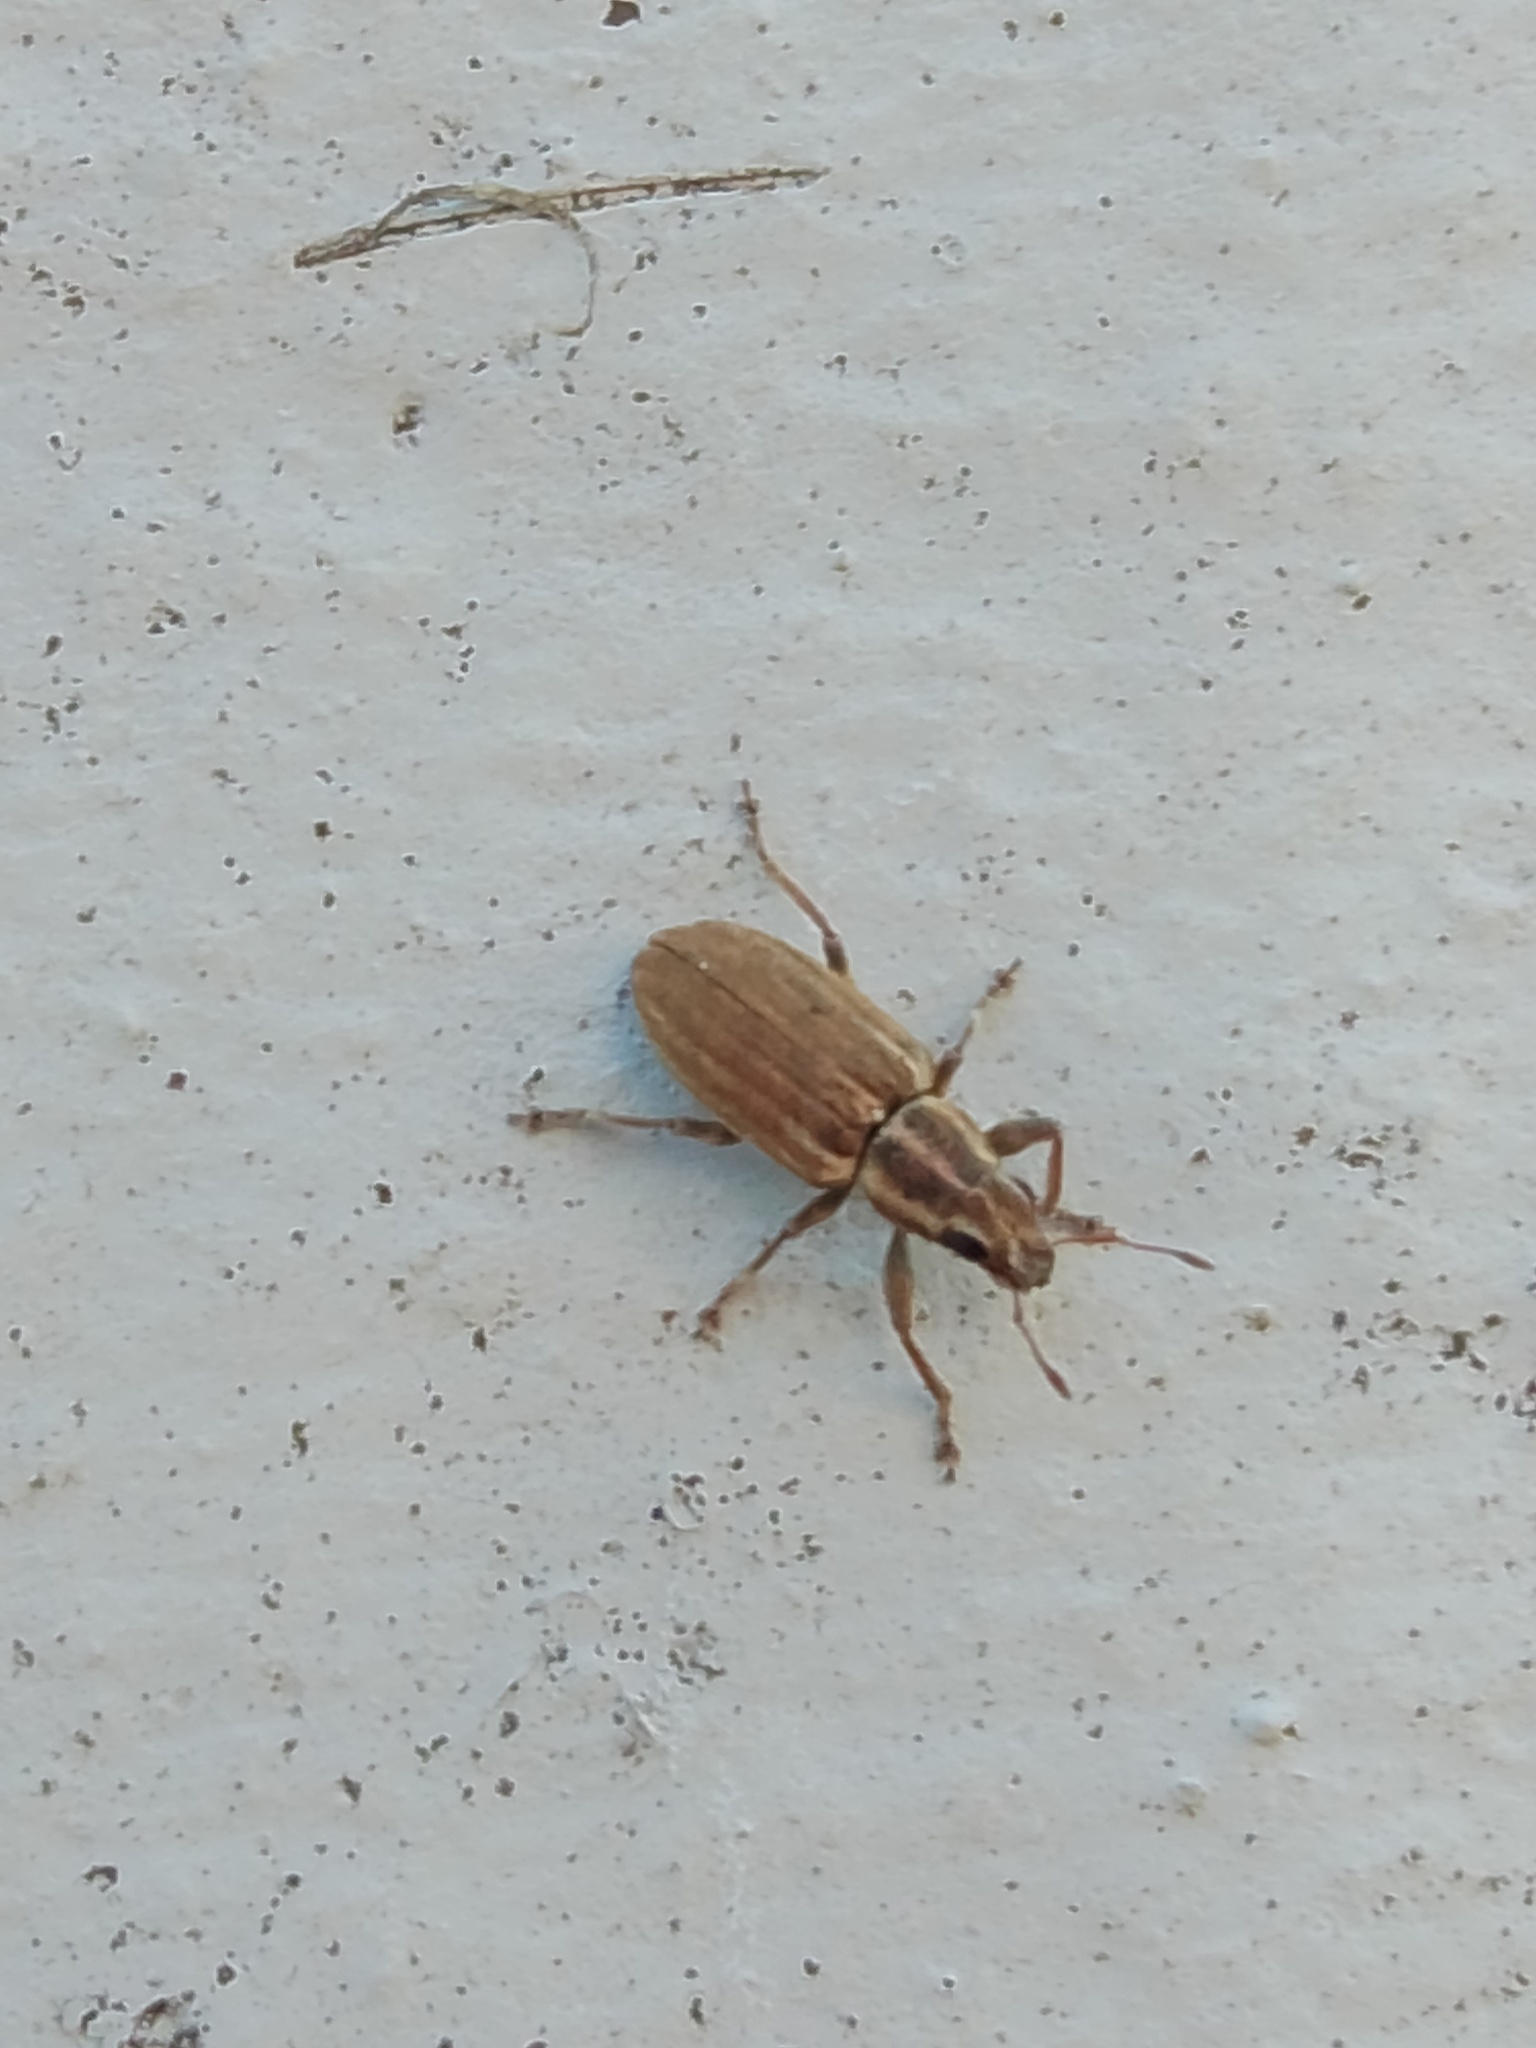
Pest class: pea_leaf_weevil